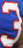
Number: 3